Horses in warfare

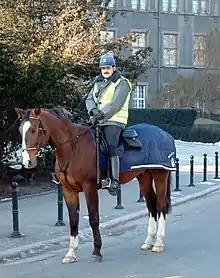
Mounted police in Poznań, Poland

Several nations used horse units during World War II. The Polish army used mounted infantry to defend against the armies of Nazi Germany during the 1939 invasion. Both the Germans and the Soviet Union maintained cavalry units throughout the war, particularly on the Eastern Front. The British Army used horses early in the war, and the final British cavalry charge was on March 21, 1942, when the Burma Frontier Force encountered Japanese infantry in central Burma. The only American cavalry unit during World War II was the 26th Cavalry. They challenged the Japanese invaders of Luzon, holding off armoured and infantry regiments during the invasion of the Philippines, repelled a unit of tanks in Binalonan, and successfully held ground for the Allied armies' retreat to Bataan.